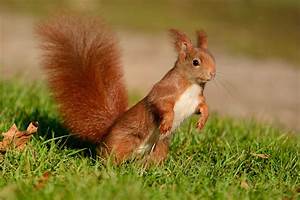
Label: scoiattolo